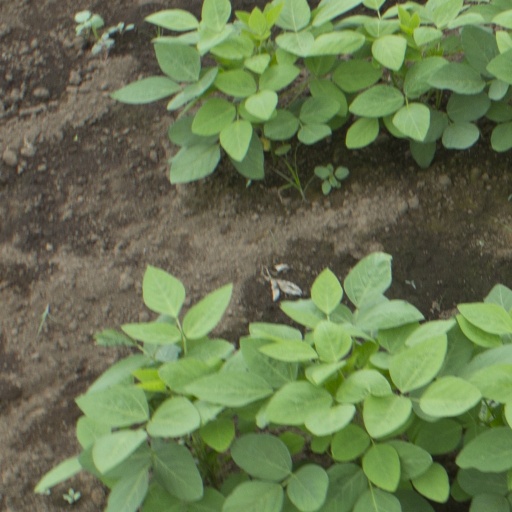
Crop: soybean